Bellebat

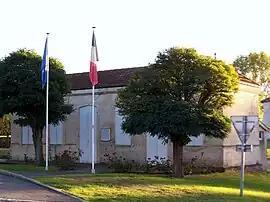
Town hall

Bellebat is a commune in the Gironde department in Nouvelle-Aquitaine in southwestern France.